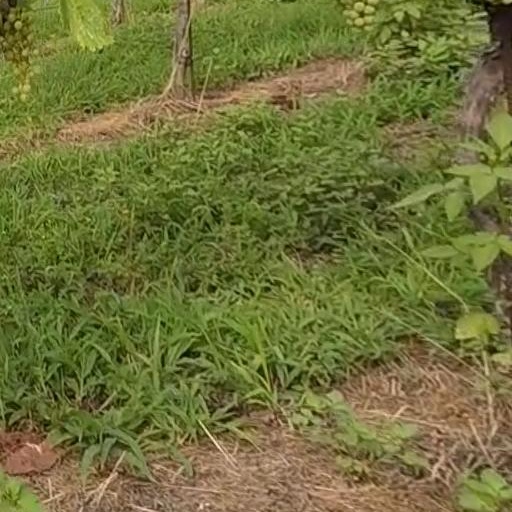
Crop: grape